Crystal, New Mexico

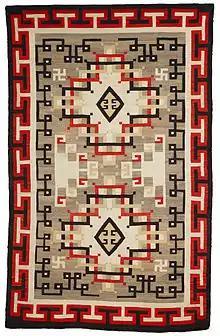
A Navajo wool rug in the Early Crystal style, including swastikas in the design (1900-1920 AD)

The first known trader in the Washington Pass area (now Narbona Pass) was Romulo Martinez, a Spanish-American from Fort Defiance, in 1873. The names of other traders are recorded for the following years, but they seem all to have been temporary, trading from tents in the summer season.